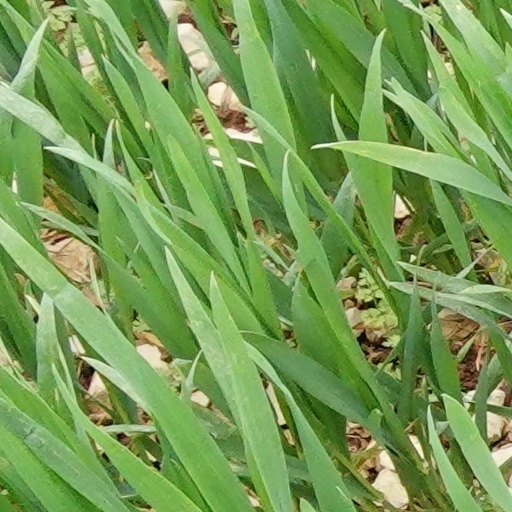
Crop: wheat